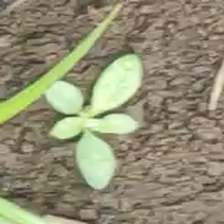
Weed species: Lamber_Quarter_plant(Chenopodium )